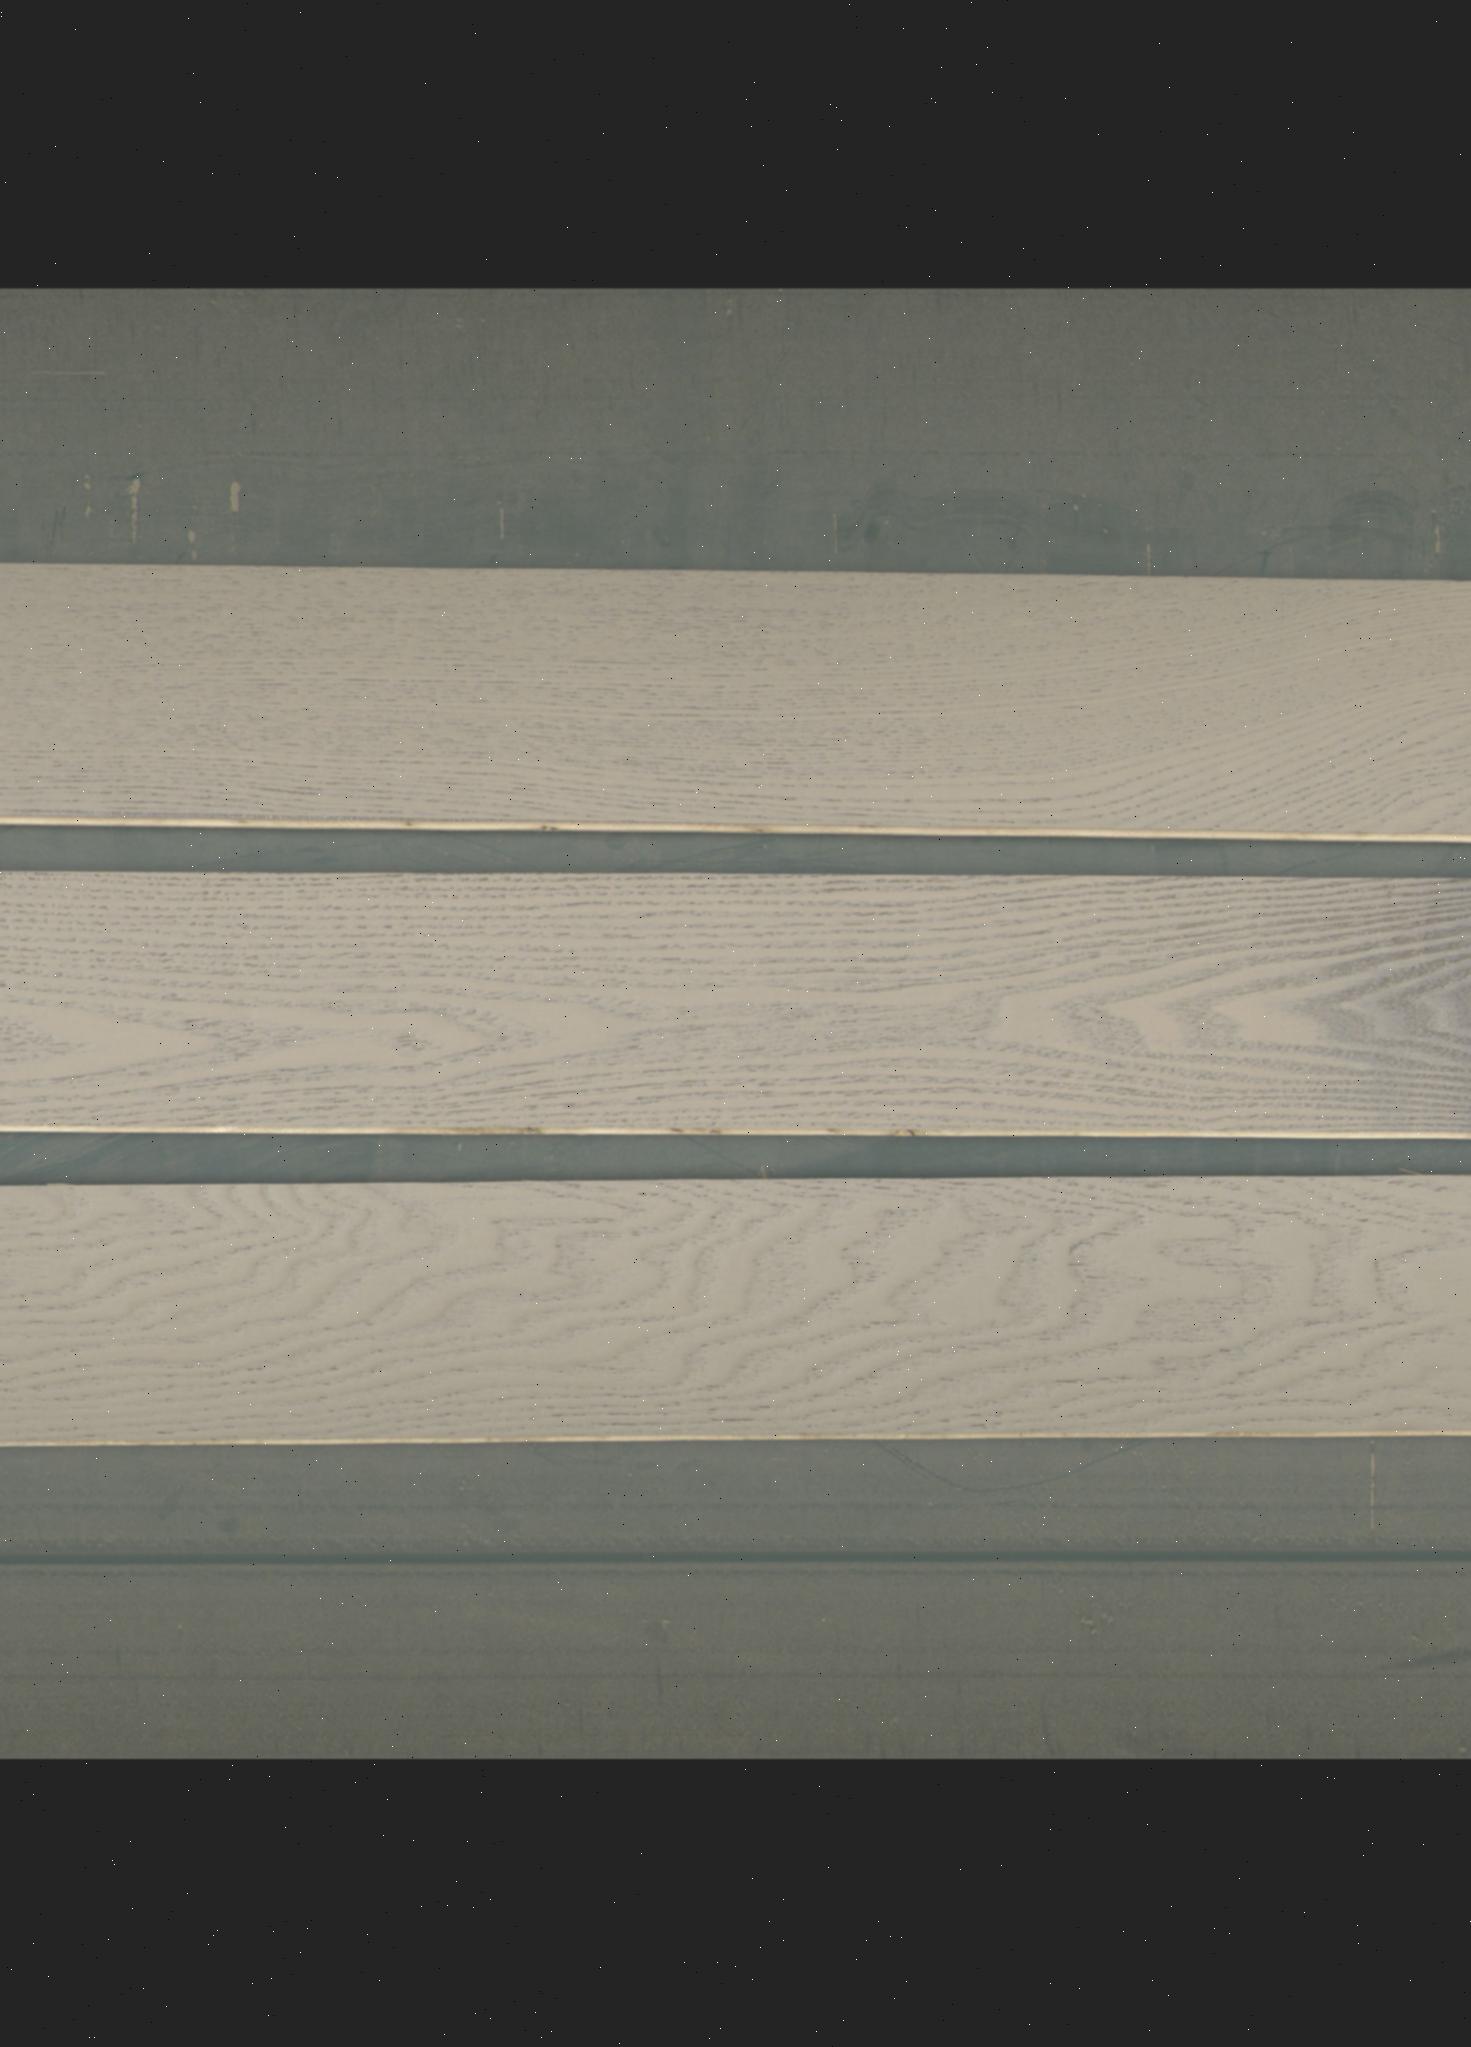
Label: mixers